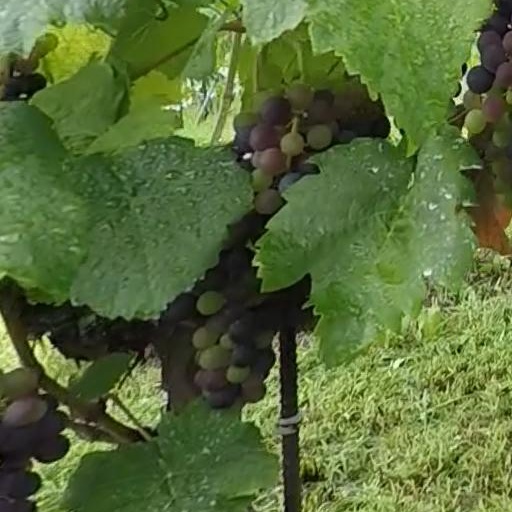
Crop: grape